Masaharu Homma

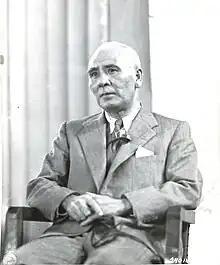
Homma testifies on his own defense during his War Crimes Trial, February 6, 1946

While it is unclear, according to historian Kevin C. Murphy, whether Homma ordered the atrocities that occurred during the march, his lack of administrative expertise, and his inability to adequately delegate authority and control his men, helped to enable the atrocities. After American–Filipino forces surrendered the Bataan Peninsula, Homma turned the logistics of handling the estimated 25,000 prisoners to Major General Yoshitake Kawane. Homma publicly stated that the POWs would be treated fairly. A plan was formulated, approved by Homma, to transport and march the prisoners to Camp O'Donnell. However, the plan was severely flawed, as the American and Filipino POWs were starving, were weak with malaria, and numbered not 25,000 but 76,000 men, far more than any Japanese plan had anticipated.